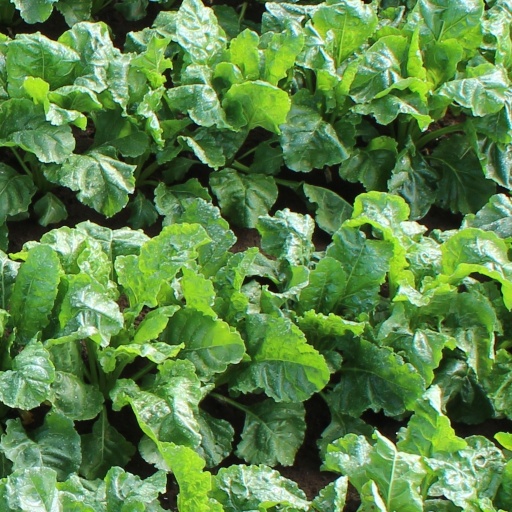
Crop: sugar beet